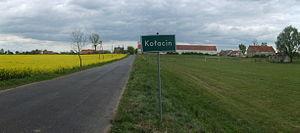
Kołacin est un village polonais de la gmina de Książ Wielkopolski dans la powiat de Śrem de la voïvodie de Grande-Pologne dans le centre-ouest de la Pologne.